Zhoushan

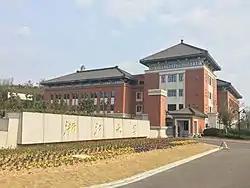
Zhejiang University Zhoushan Campus

Zhujiajian is the fifth largest island of the archipelago and a newly developed seaside resort with intriguing seascapes, unmarred beaches, dense woods, sheer rock cliffs, hills for hiking, extraordinary seafood and displays of fishermen folk culture. It is home to the Zhoushan International Sand Sculpture Festival, which is held on the Nansha Beach, one of the five consecutive beaches, at the turn of summer and autumn every year. Daqing Mountain is the best location to get the incomparable view of southern Zhoushan Islands and the continental China (Chuanshan Peninsula) on clear days. It is also an ideal place for extreme sports, such as car racing, mountain cycling, gliding, rock climbing and bungee jumping. Baishan Mountain features huge natural rocks of different shapes, Guanyin carving on the cliff, and the Putuo Impression show, directed by Zhang Yimou. Zhujiajian is also the site for Mount Putuo Buddhist Academy. Wushitang (Dark Stone Beach) is the beach consisting of numerous dark colored pebbles.